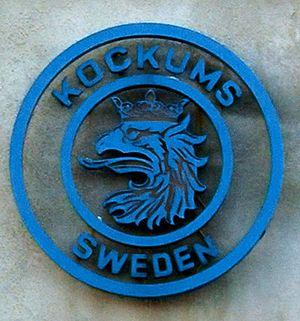
Kockums AB est un chantier naval militaire situé à Malmö. Propriété de Saab depuis 2014, Kockums fait ainsi partie intégrante du conglomérat suédois Saab. L'entreprise opère sur quatre sites à Malmö, Karlskrona, Muskö et Singapour.